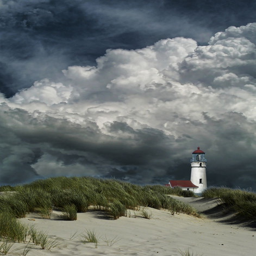
living in a lighthouse with this view would be awesome